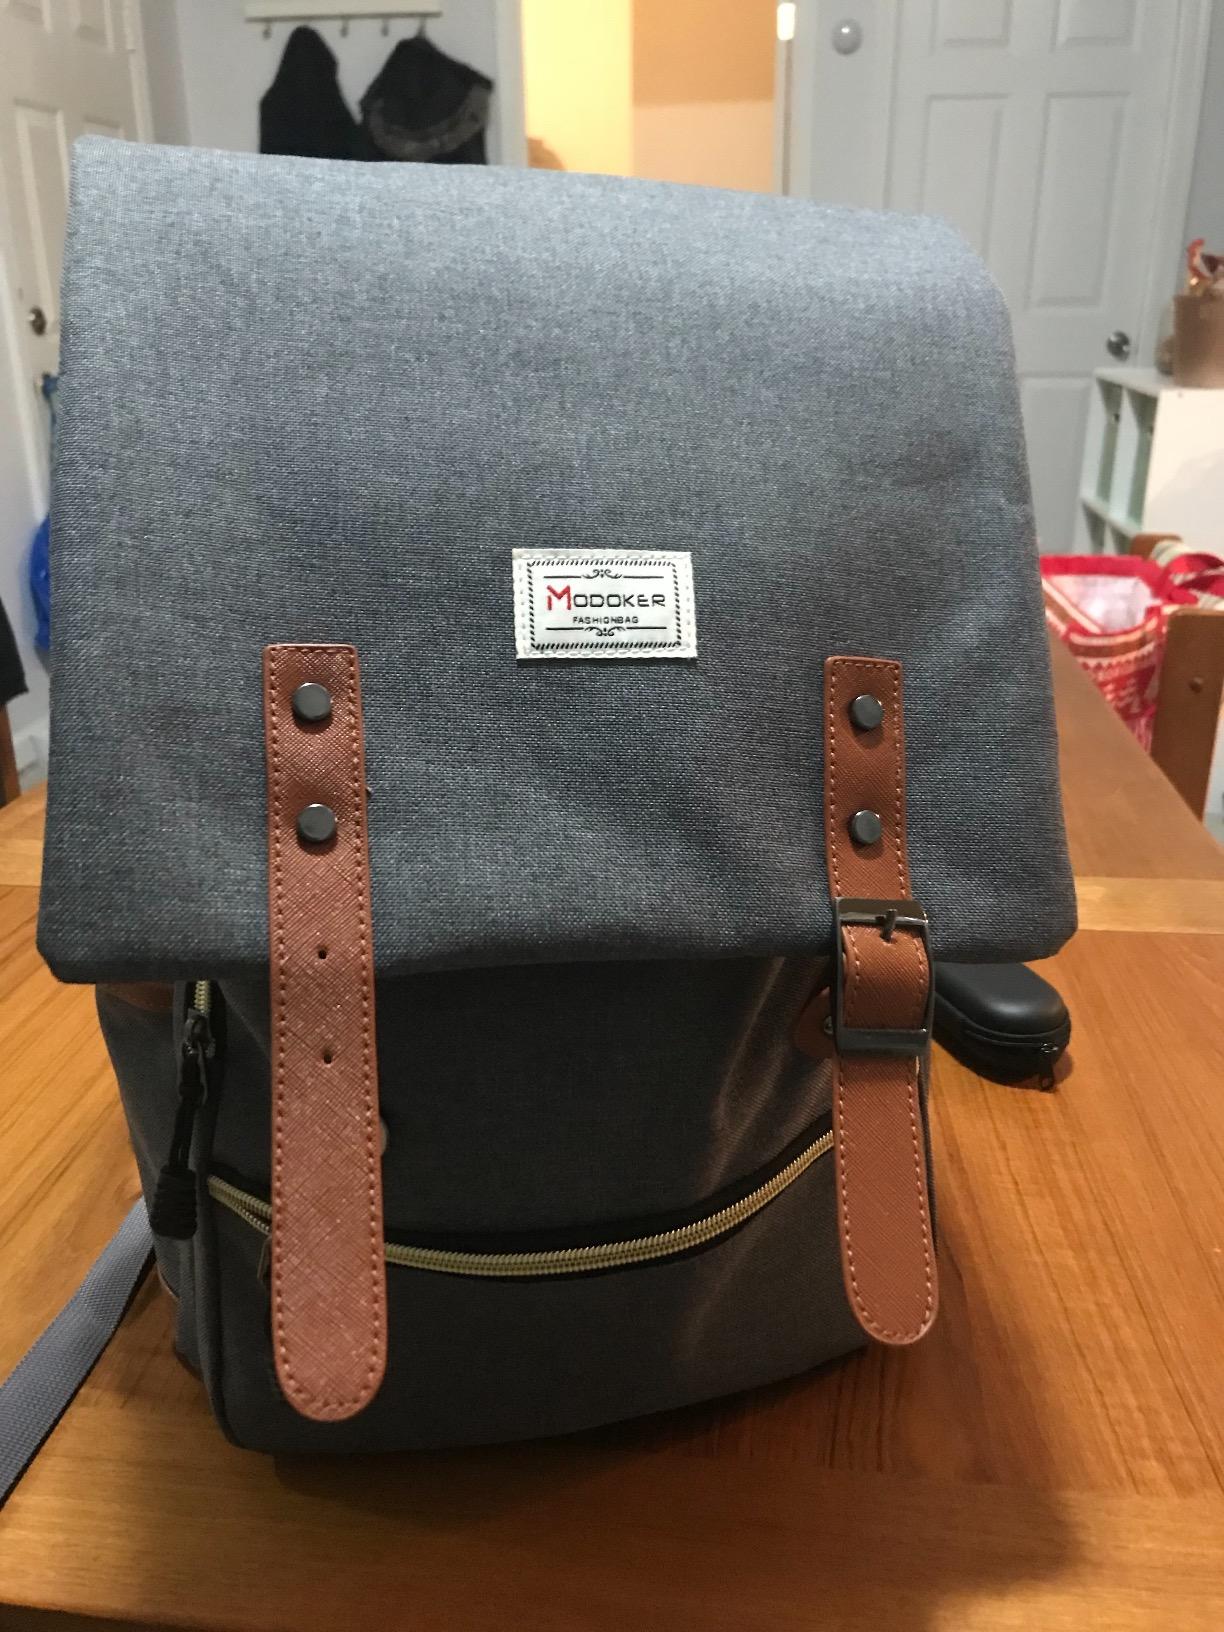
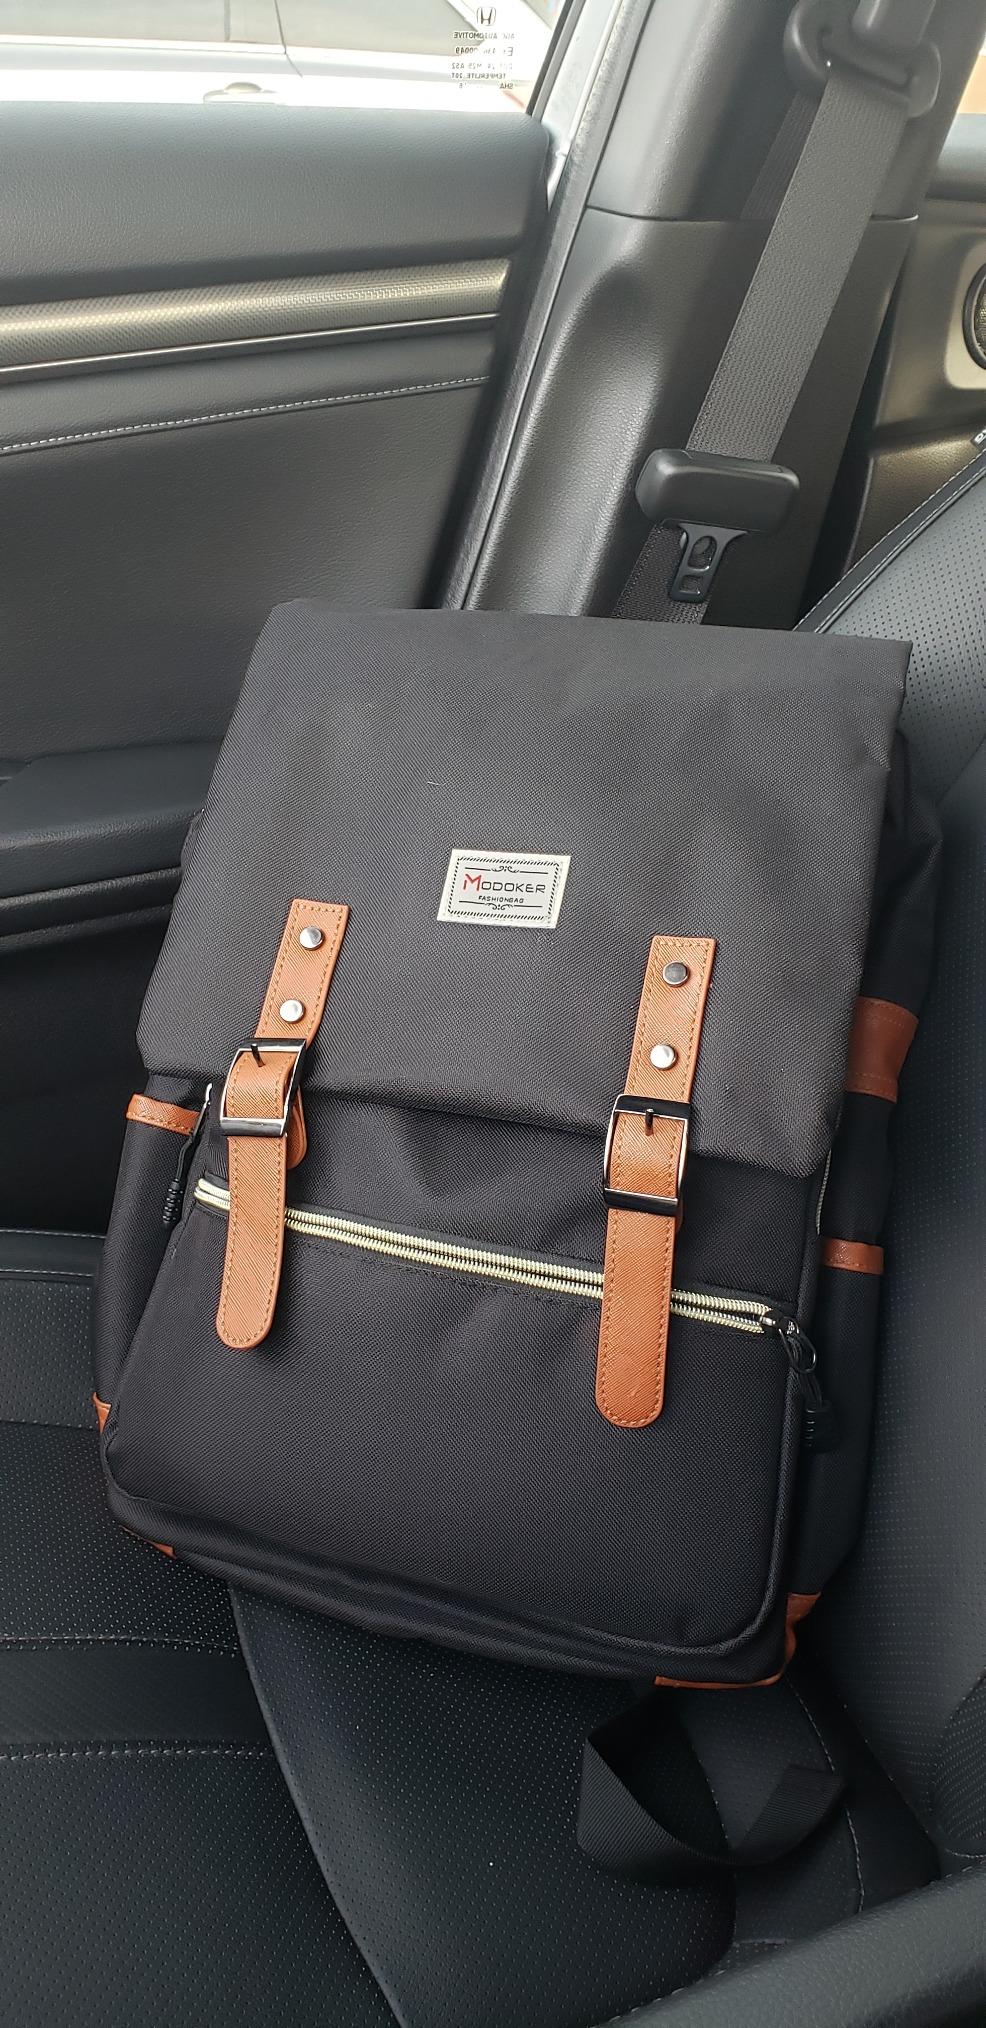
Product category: bag
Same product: no